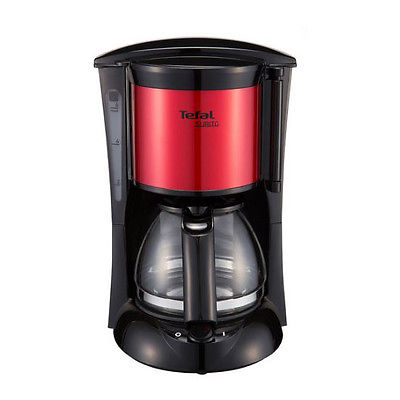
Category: coffee maker